Métisse Motorcycles

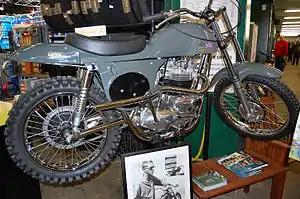
Métisse Steve McQueen Desert Racer

Métisse Motorcycles is a British low-volume manufacturer of specialist motorcycles and motorcycle frames based in Carswell near Faringdon, Oxfordshire.